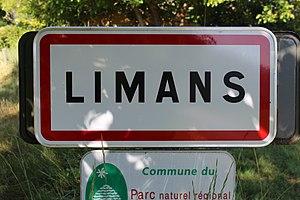
Panneau d'entrée dans Limans.
Limans est une commune française, située dans le département des Alpes-de-Haute-Provence en région Provence-Alpes-Côte d'Azur.